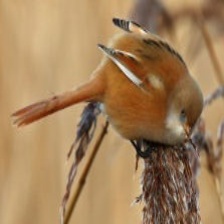
Species: BEARDED REEDLING
Scientific name: PANURUS BIARMICUS